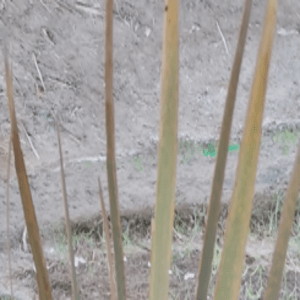
Label: Magnesium Deficiency